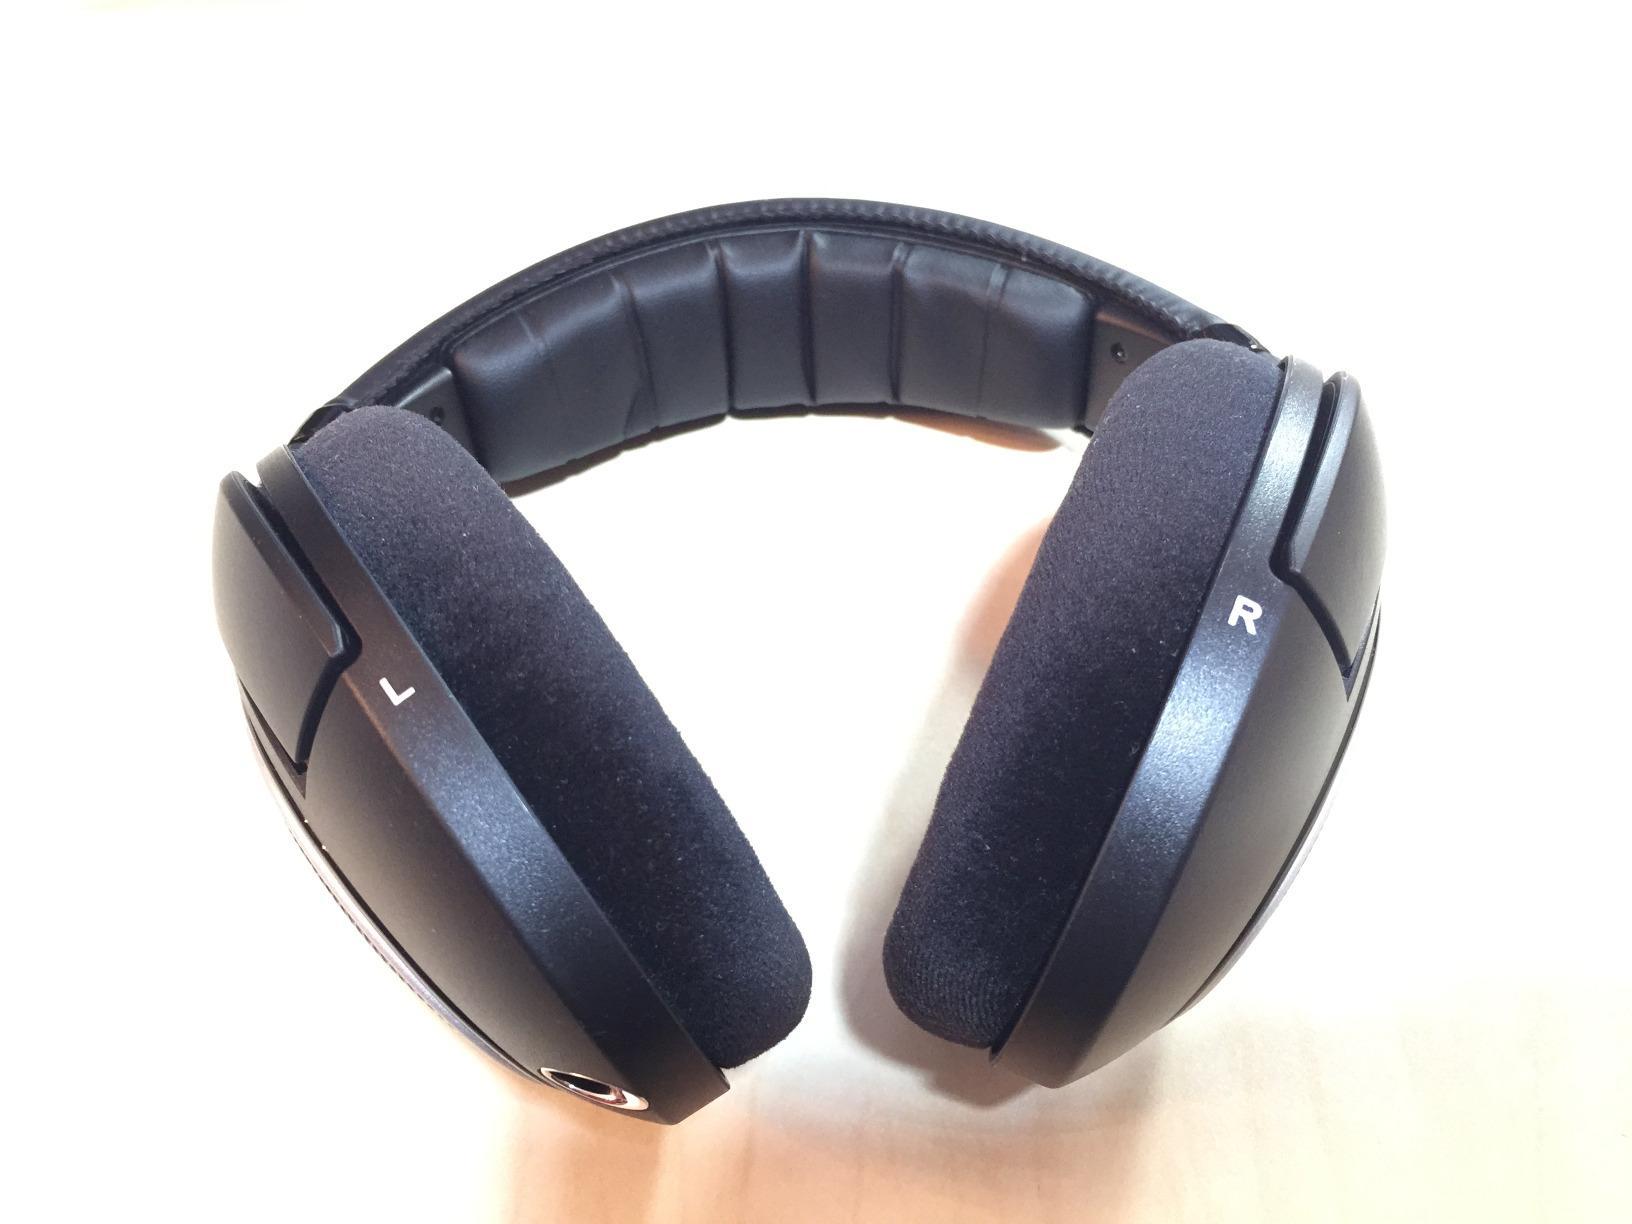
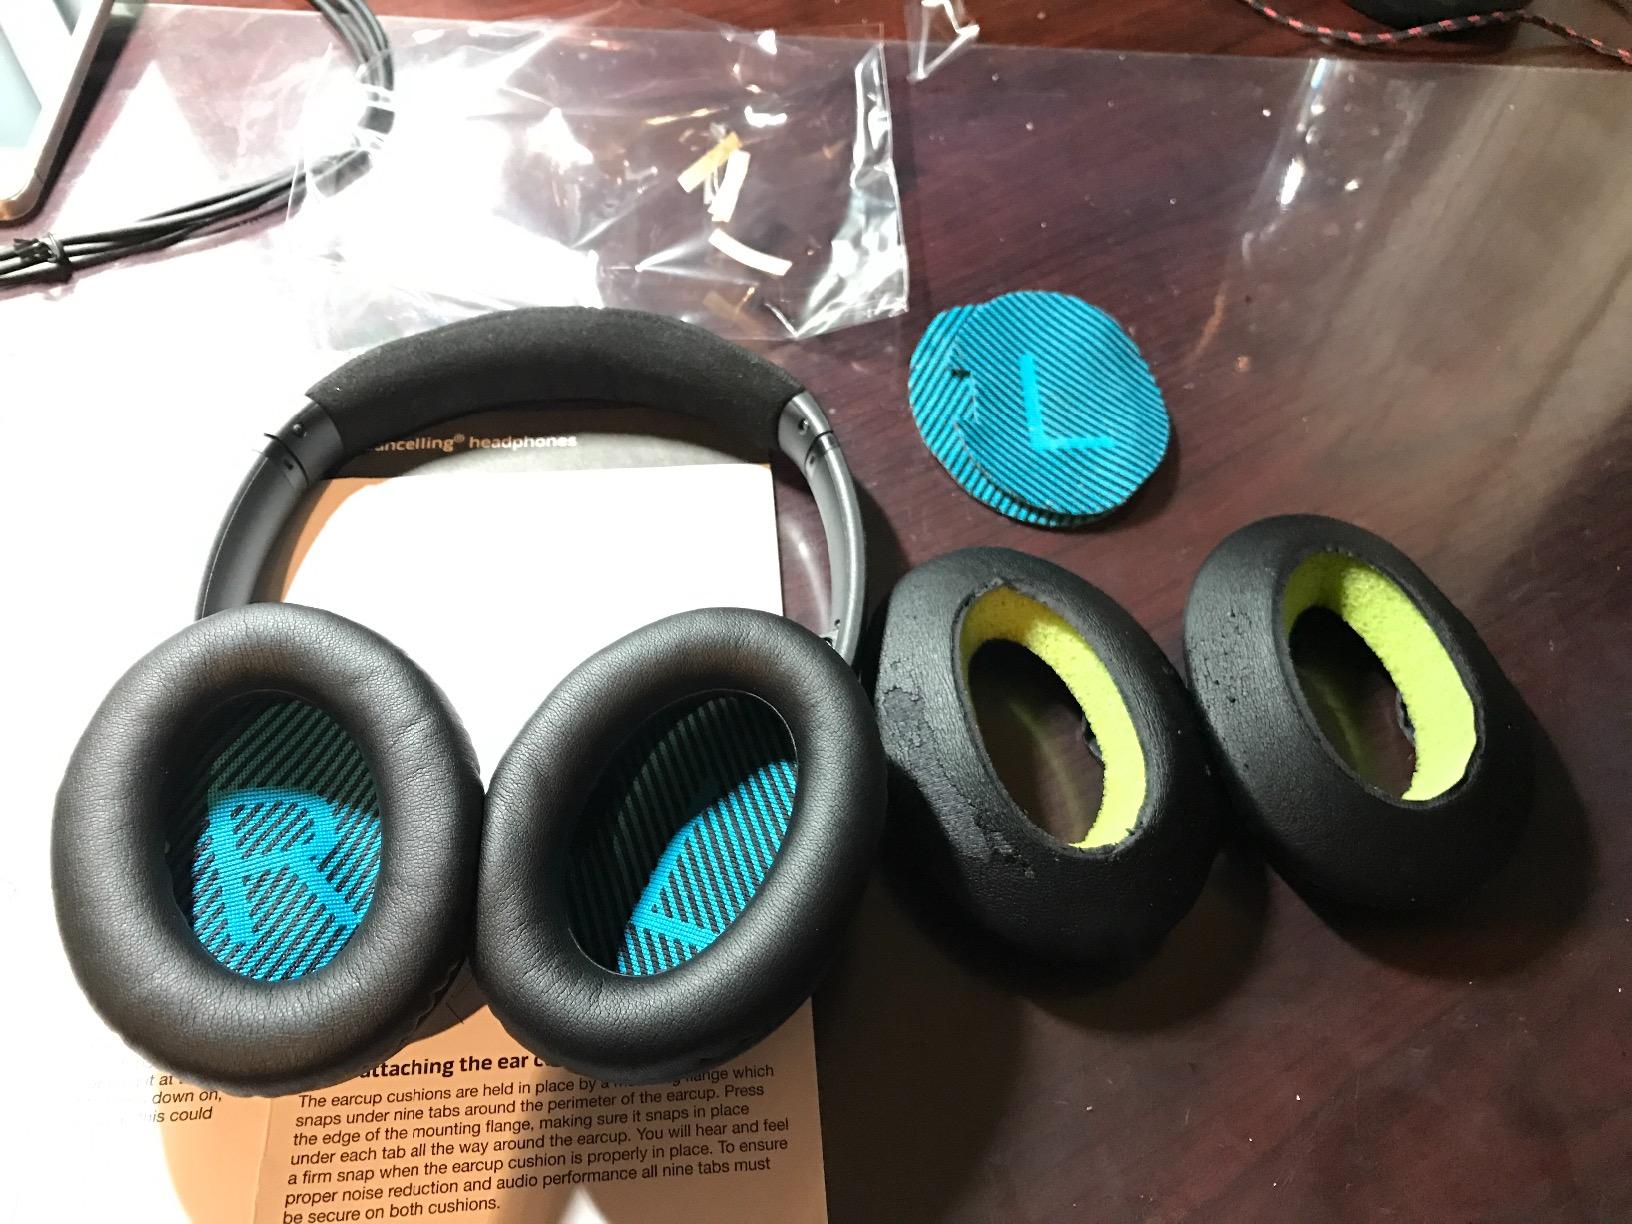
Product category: headphones
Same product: no